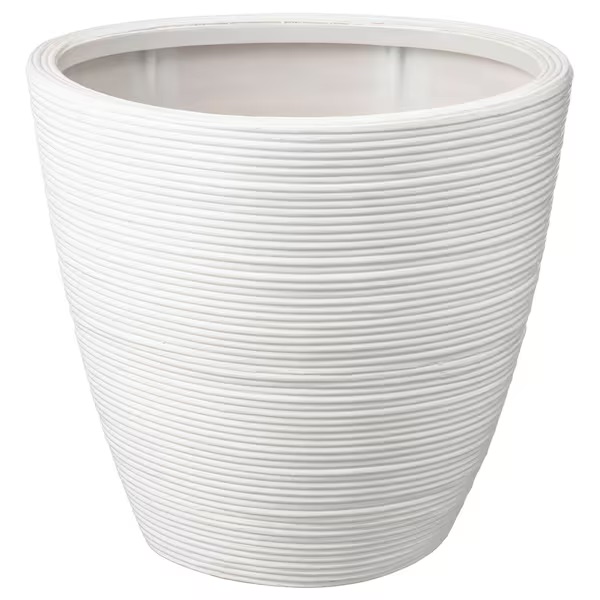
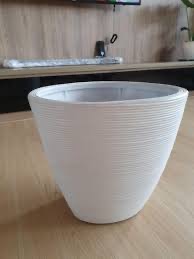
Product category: misc
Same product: yes